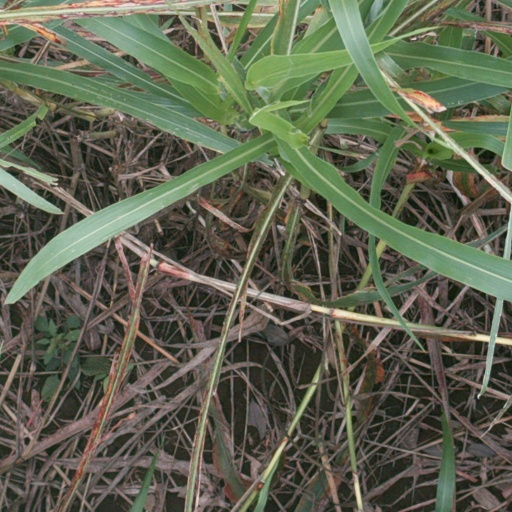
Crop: sorghum